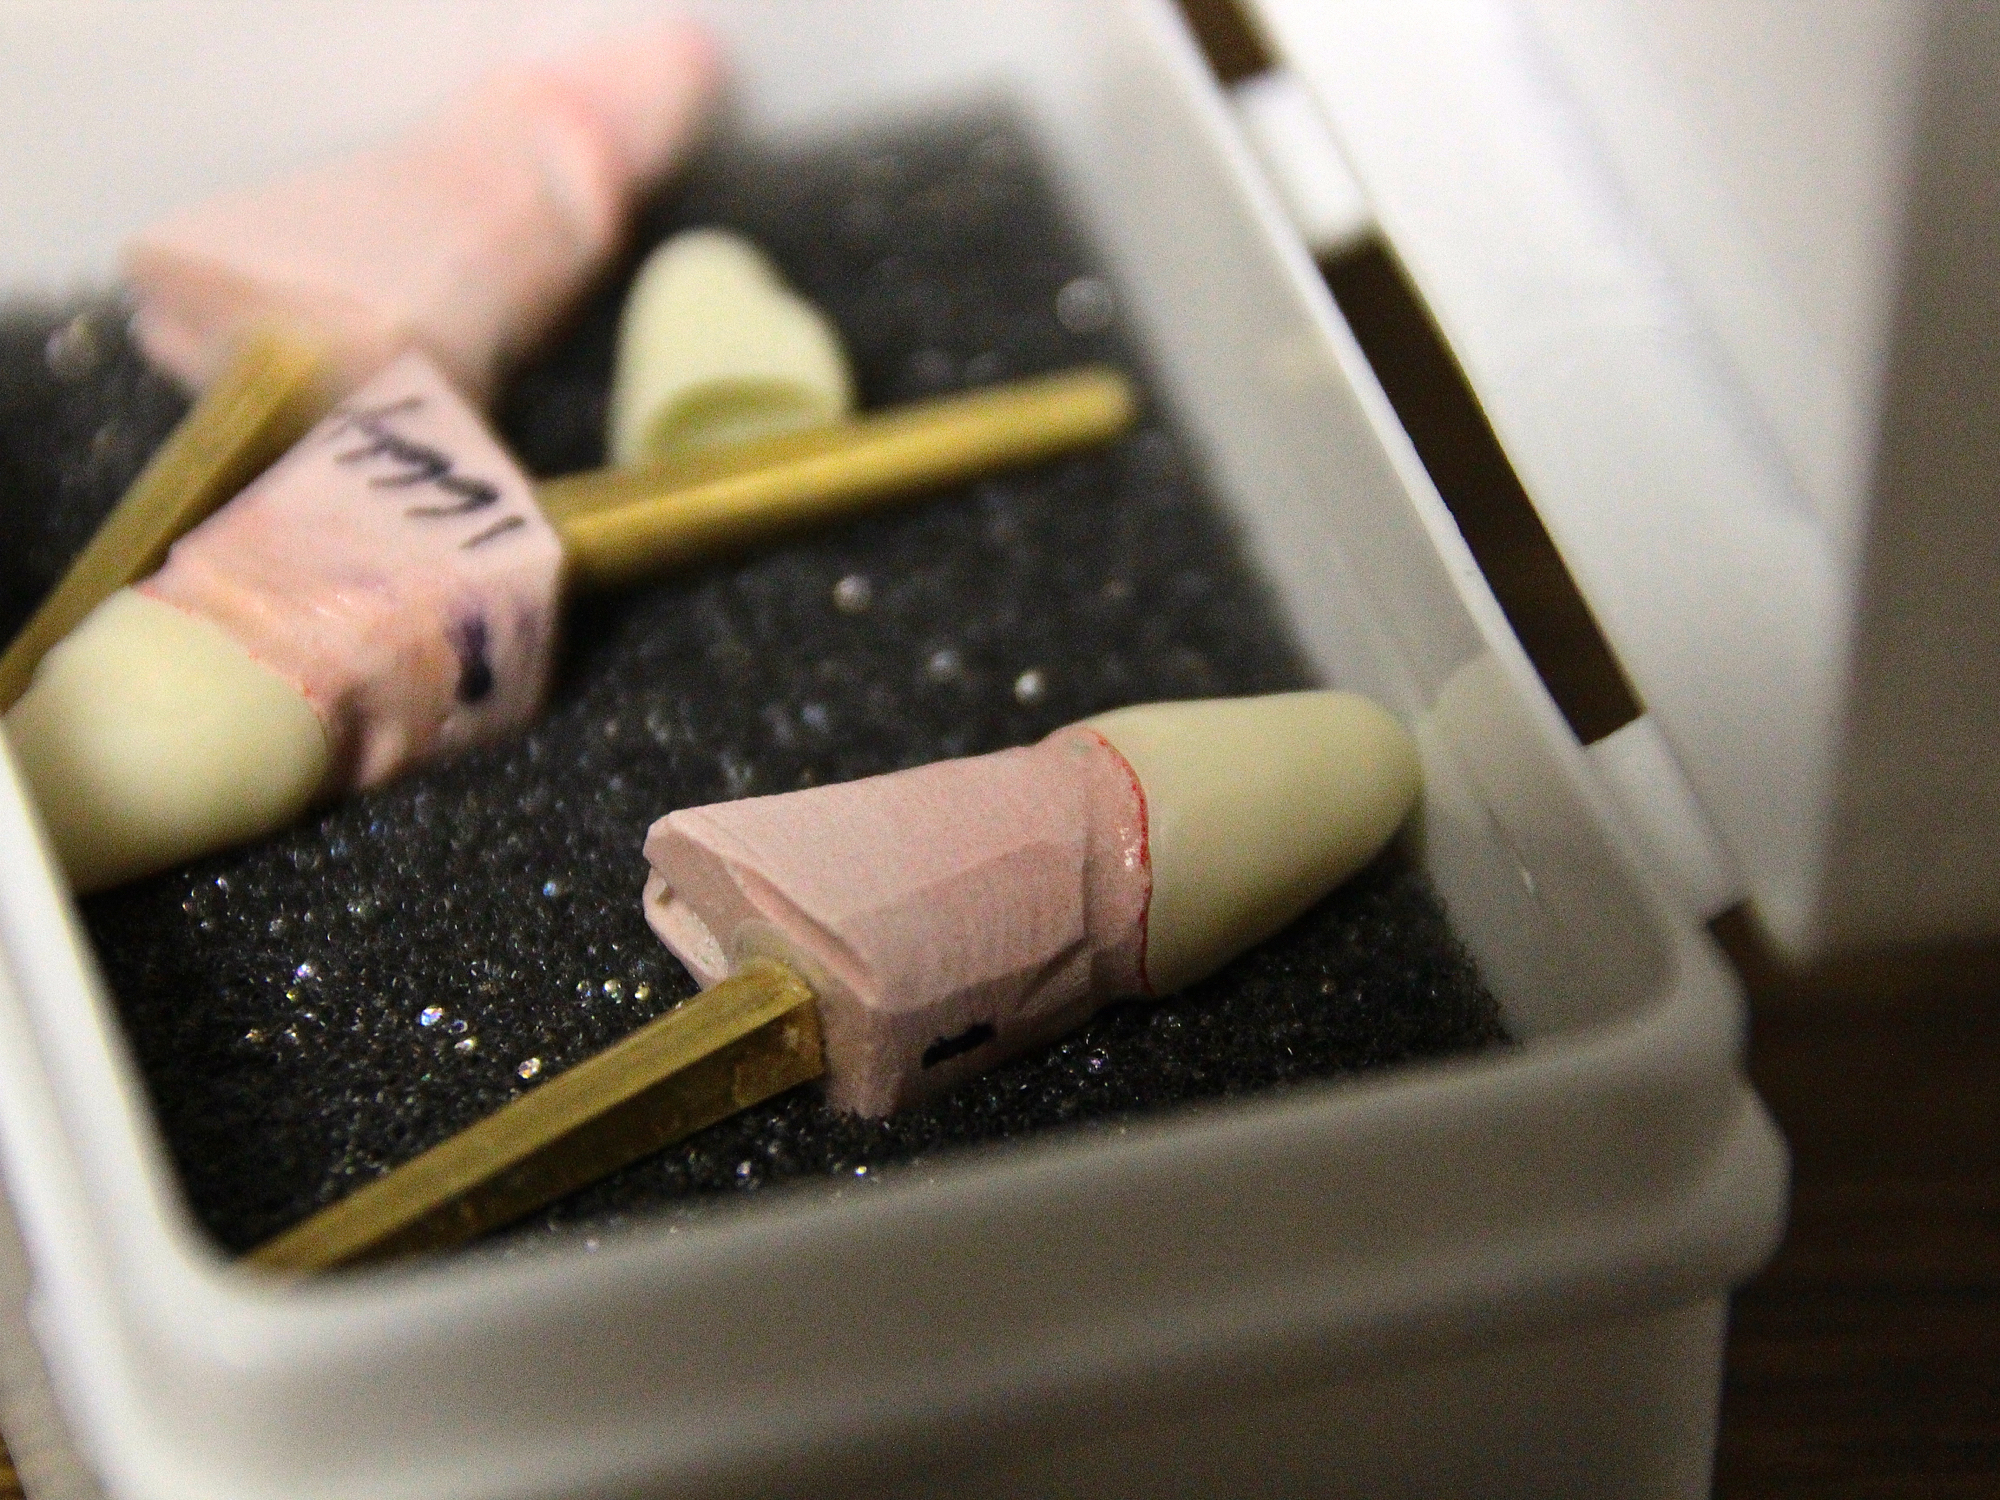
writing, hand, finger, nail, eye, organ, 3652015, odc, 365the2015edition, whoareyou, day351, day351365, 17dec15